Pila Historic Town Center

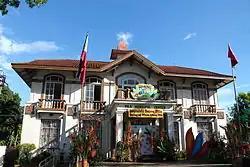
Erected in June 1931, the Pila Municipal Center is one of the well-preserved heritage buildings found in the Pila Historic Town Center

The Pila Historic Town Center is a historic district located at Barangay Santa Clara Norte, Pila, Laguna, Philippines. The district preserves examples of Spanish and American-era architecture found in its town proper laid out with the Spanish colonial town planning system for the Indies and is also a pre-Hispanic archaeological site. The National Historical Institute (now the National Historical Commission of the Philippines) declared a specific portion of Pila as a National Historical Landmark in 2000. The town has been recognized by scholars as a possible contender in UNESCO as a World Heritage Site.